L'Usage du monde

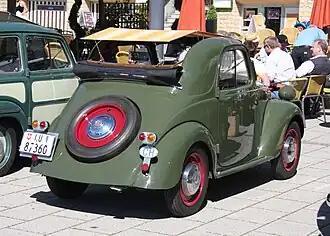
A Fiat 500 "Topolino" identical to the one used by Nicolas Bouvier and Thierry Vernet during their journey in 1953–1954, photo shot in 2009.

The book is an account of the journey made by the two friends from Yugoslavia to Afghanistan, between June 1953 and December 1954 after having received the "blessing" of Ella Maillart, the Swiss adventurer and travel writer.